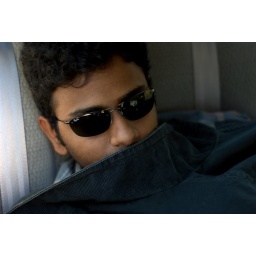
One of my friend was sleeping in my car while I was taking shooting with camera and I got candid pic of him